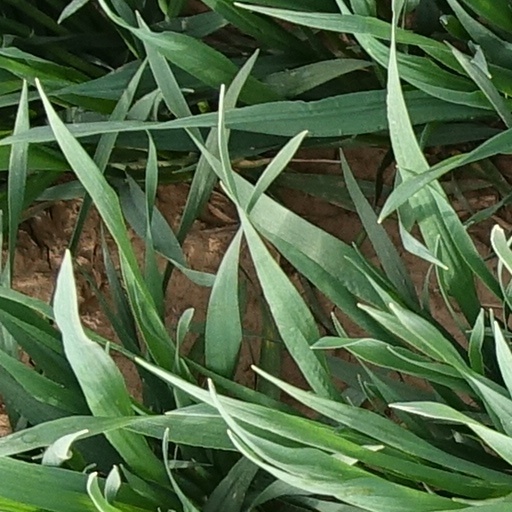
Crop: wheat